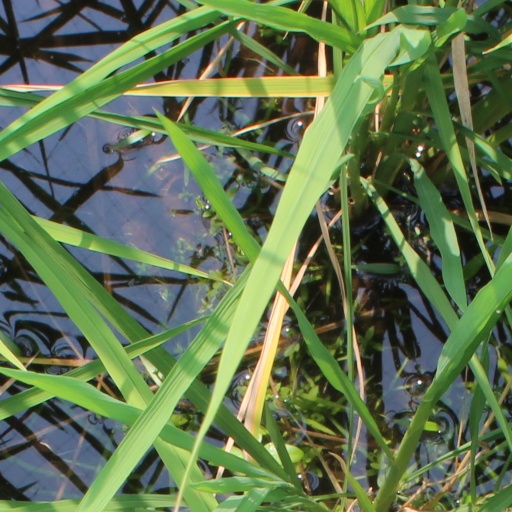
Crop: rice